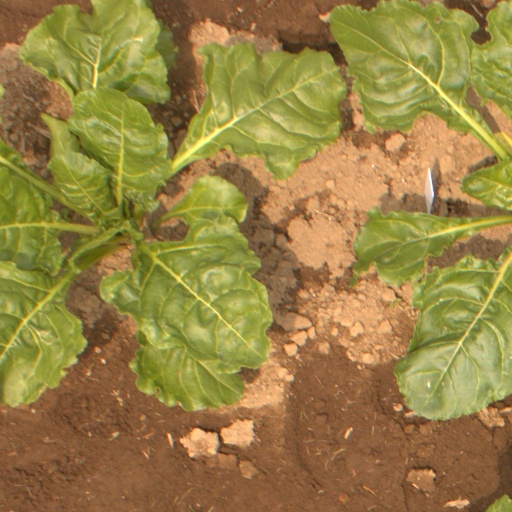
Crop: sugar beet